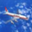
Label: airplane